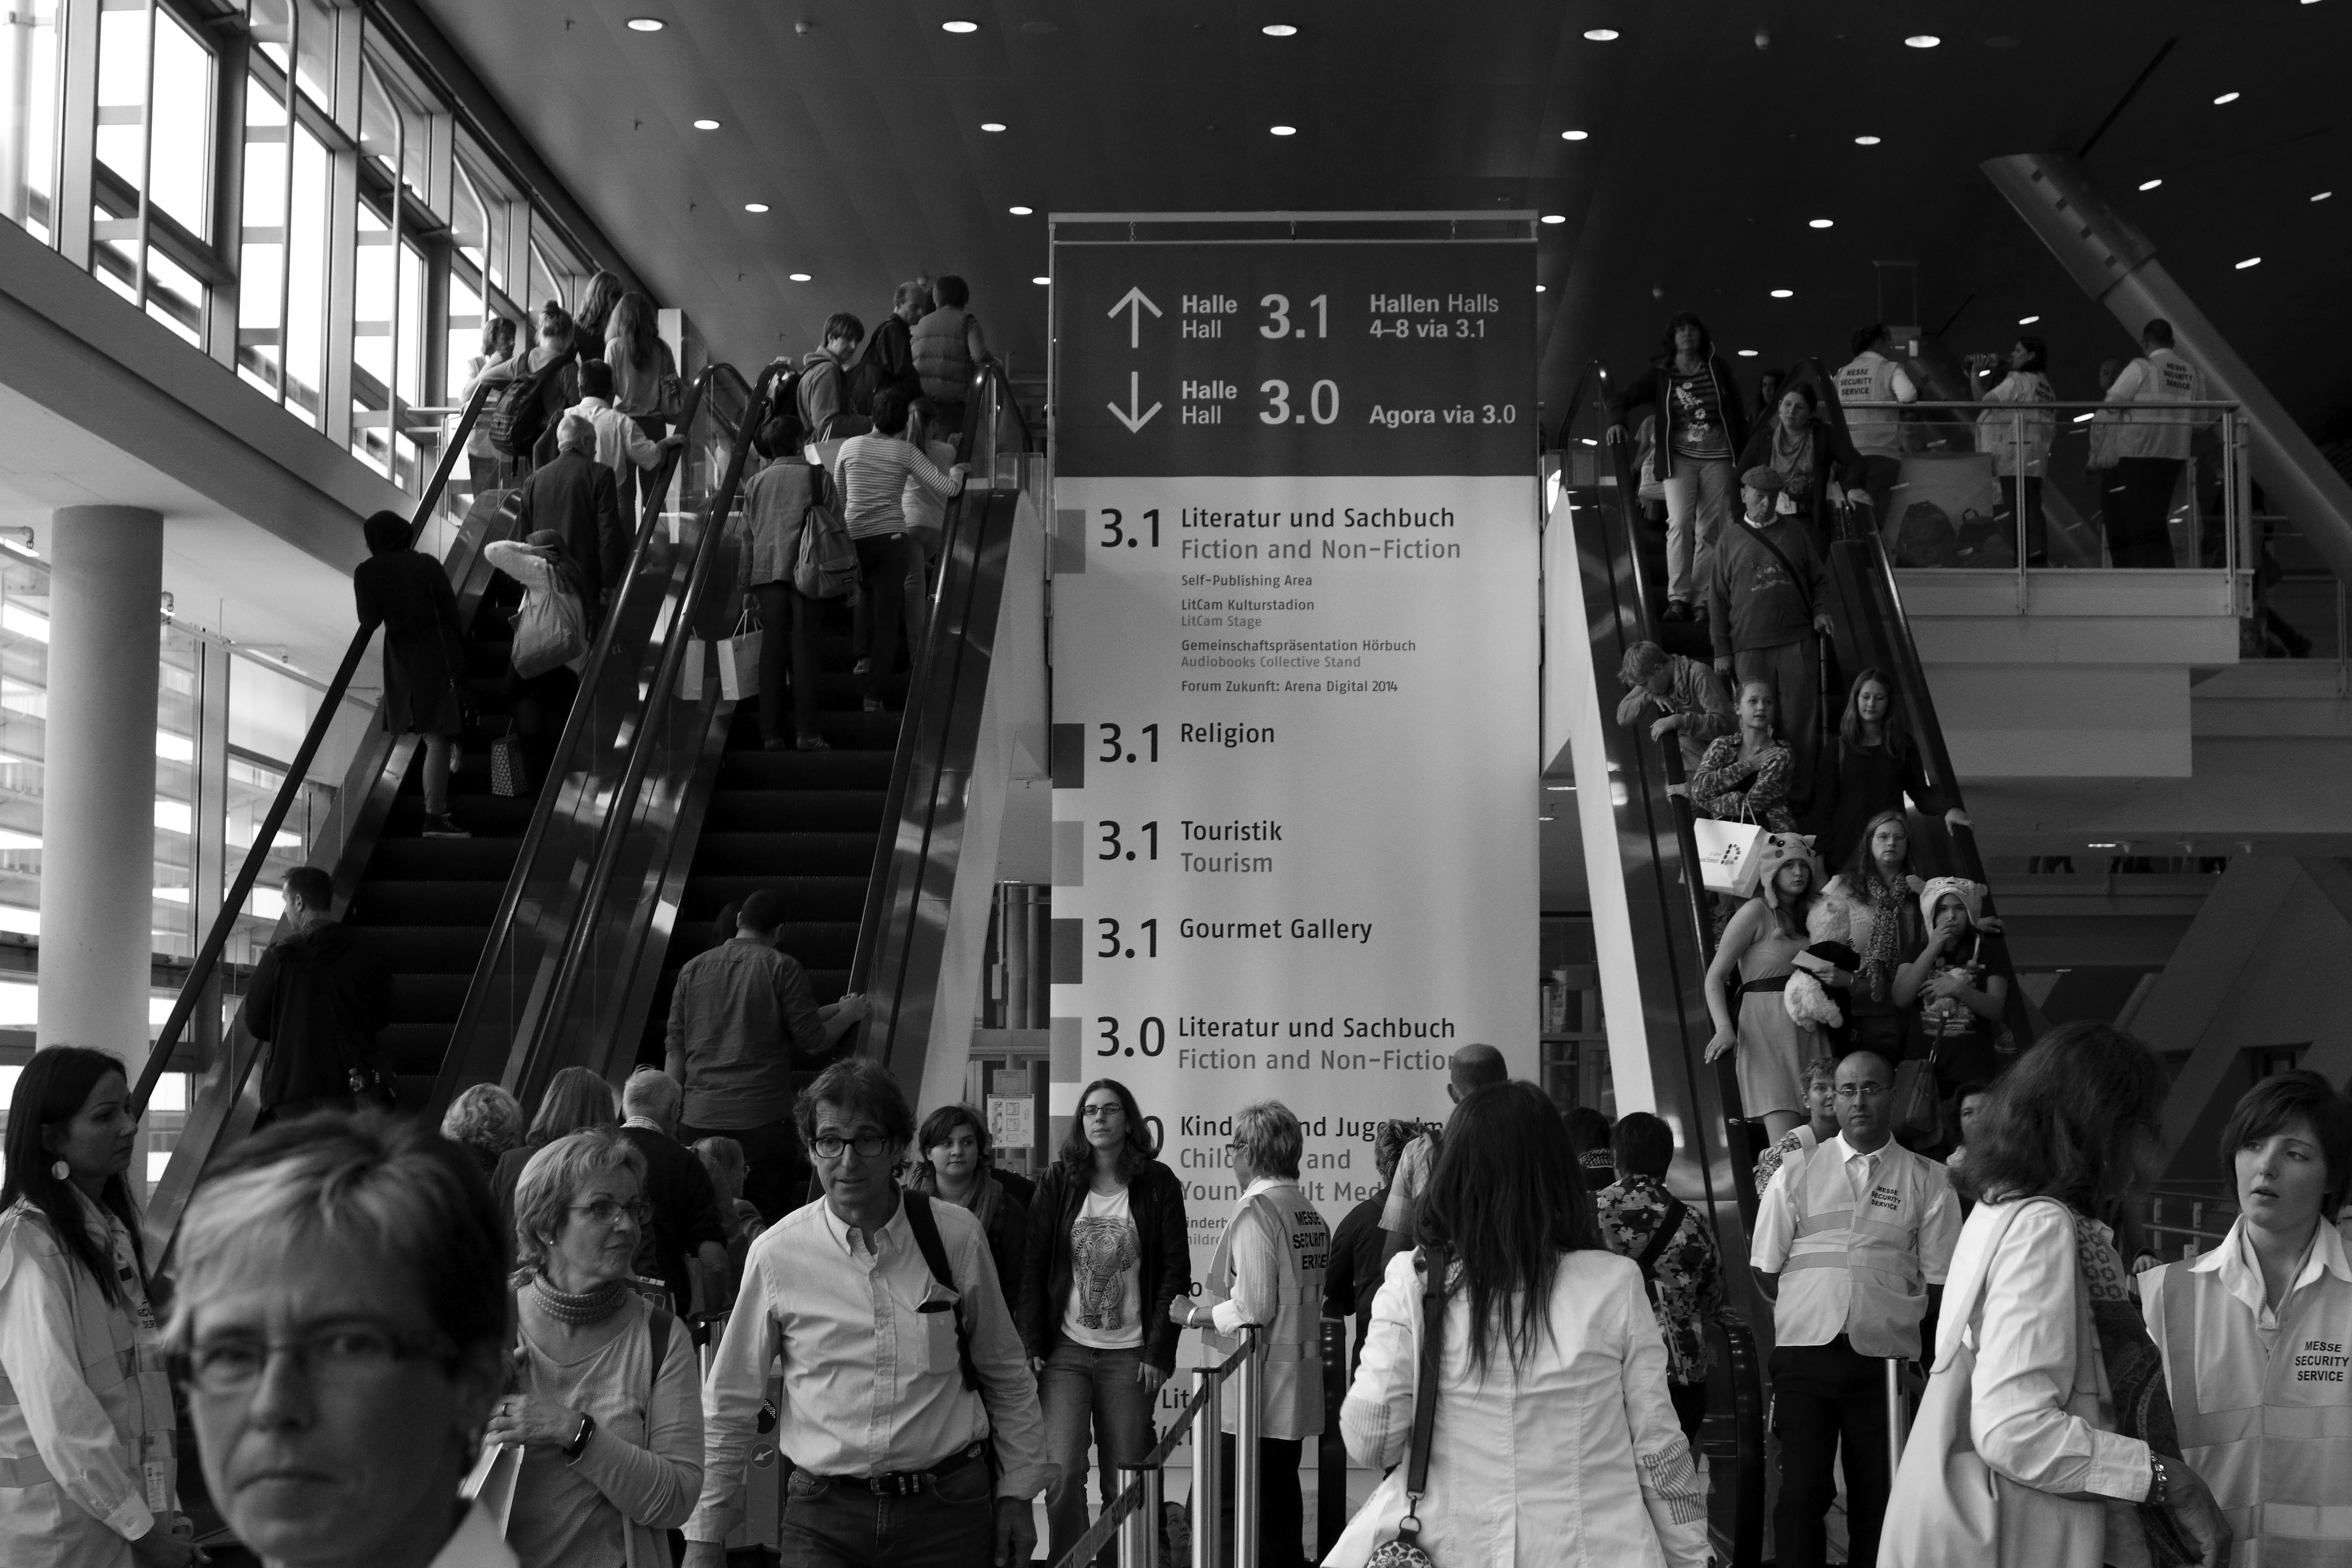
black and white, people, crowd, monochrome, bw, blackandwhite, blackwhite, books, germany, alemania, allemagne, sw, schwarzweiss, schwarzweis, fair, frankfurtmain, frankfurtammain, frankfurtam, frankfurtamain, germania, hesse, hassia, hessen, frankfurt, schwarzweissfotografie, schwarzweisfotografie, buch, messe, buchmesse, bookfair, buecher, b cher, monochrome photography